Luis Alegre Salazar

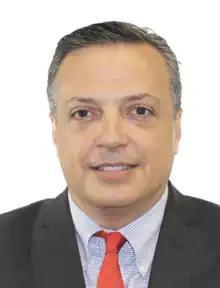

Luis Javier Alegre Salazar (4 February 1964 – 5 November 2022) was a Mexican businessman and politician. He served in the Chamber of Deputies from 2018 to 2021 as a member of Morena and representing the state of Quintana Roo. He also worked in the family radio business, which included XHNUC-FM "Radio Turquesa" and other stations.